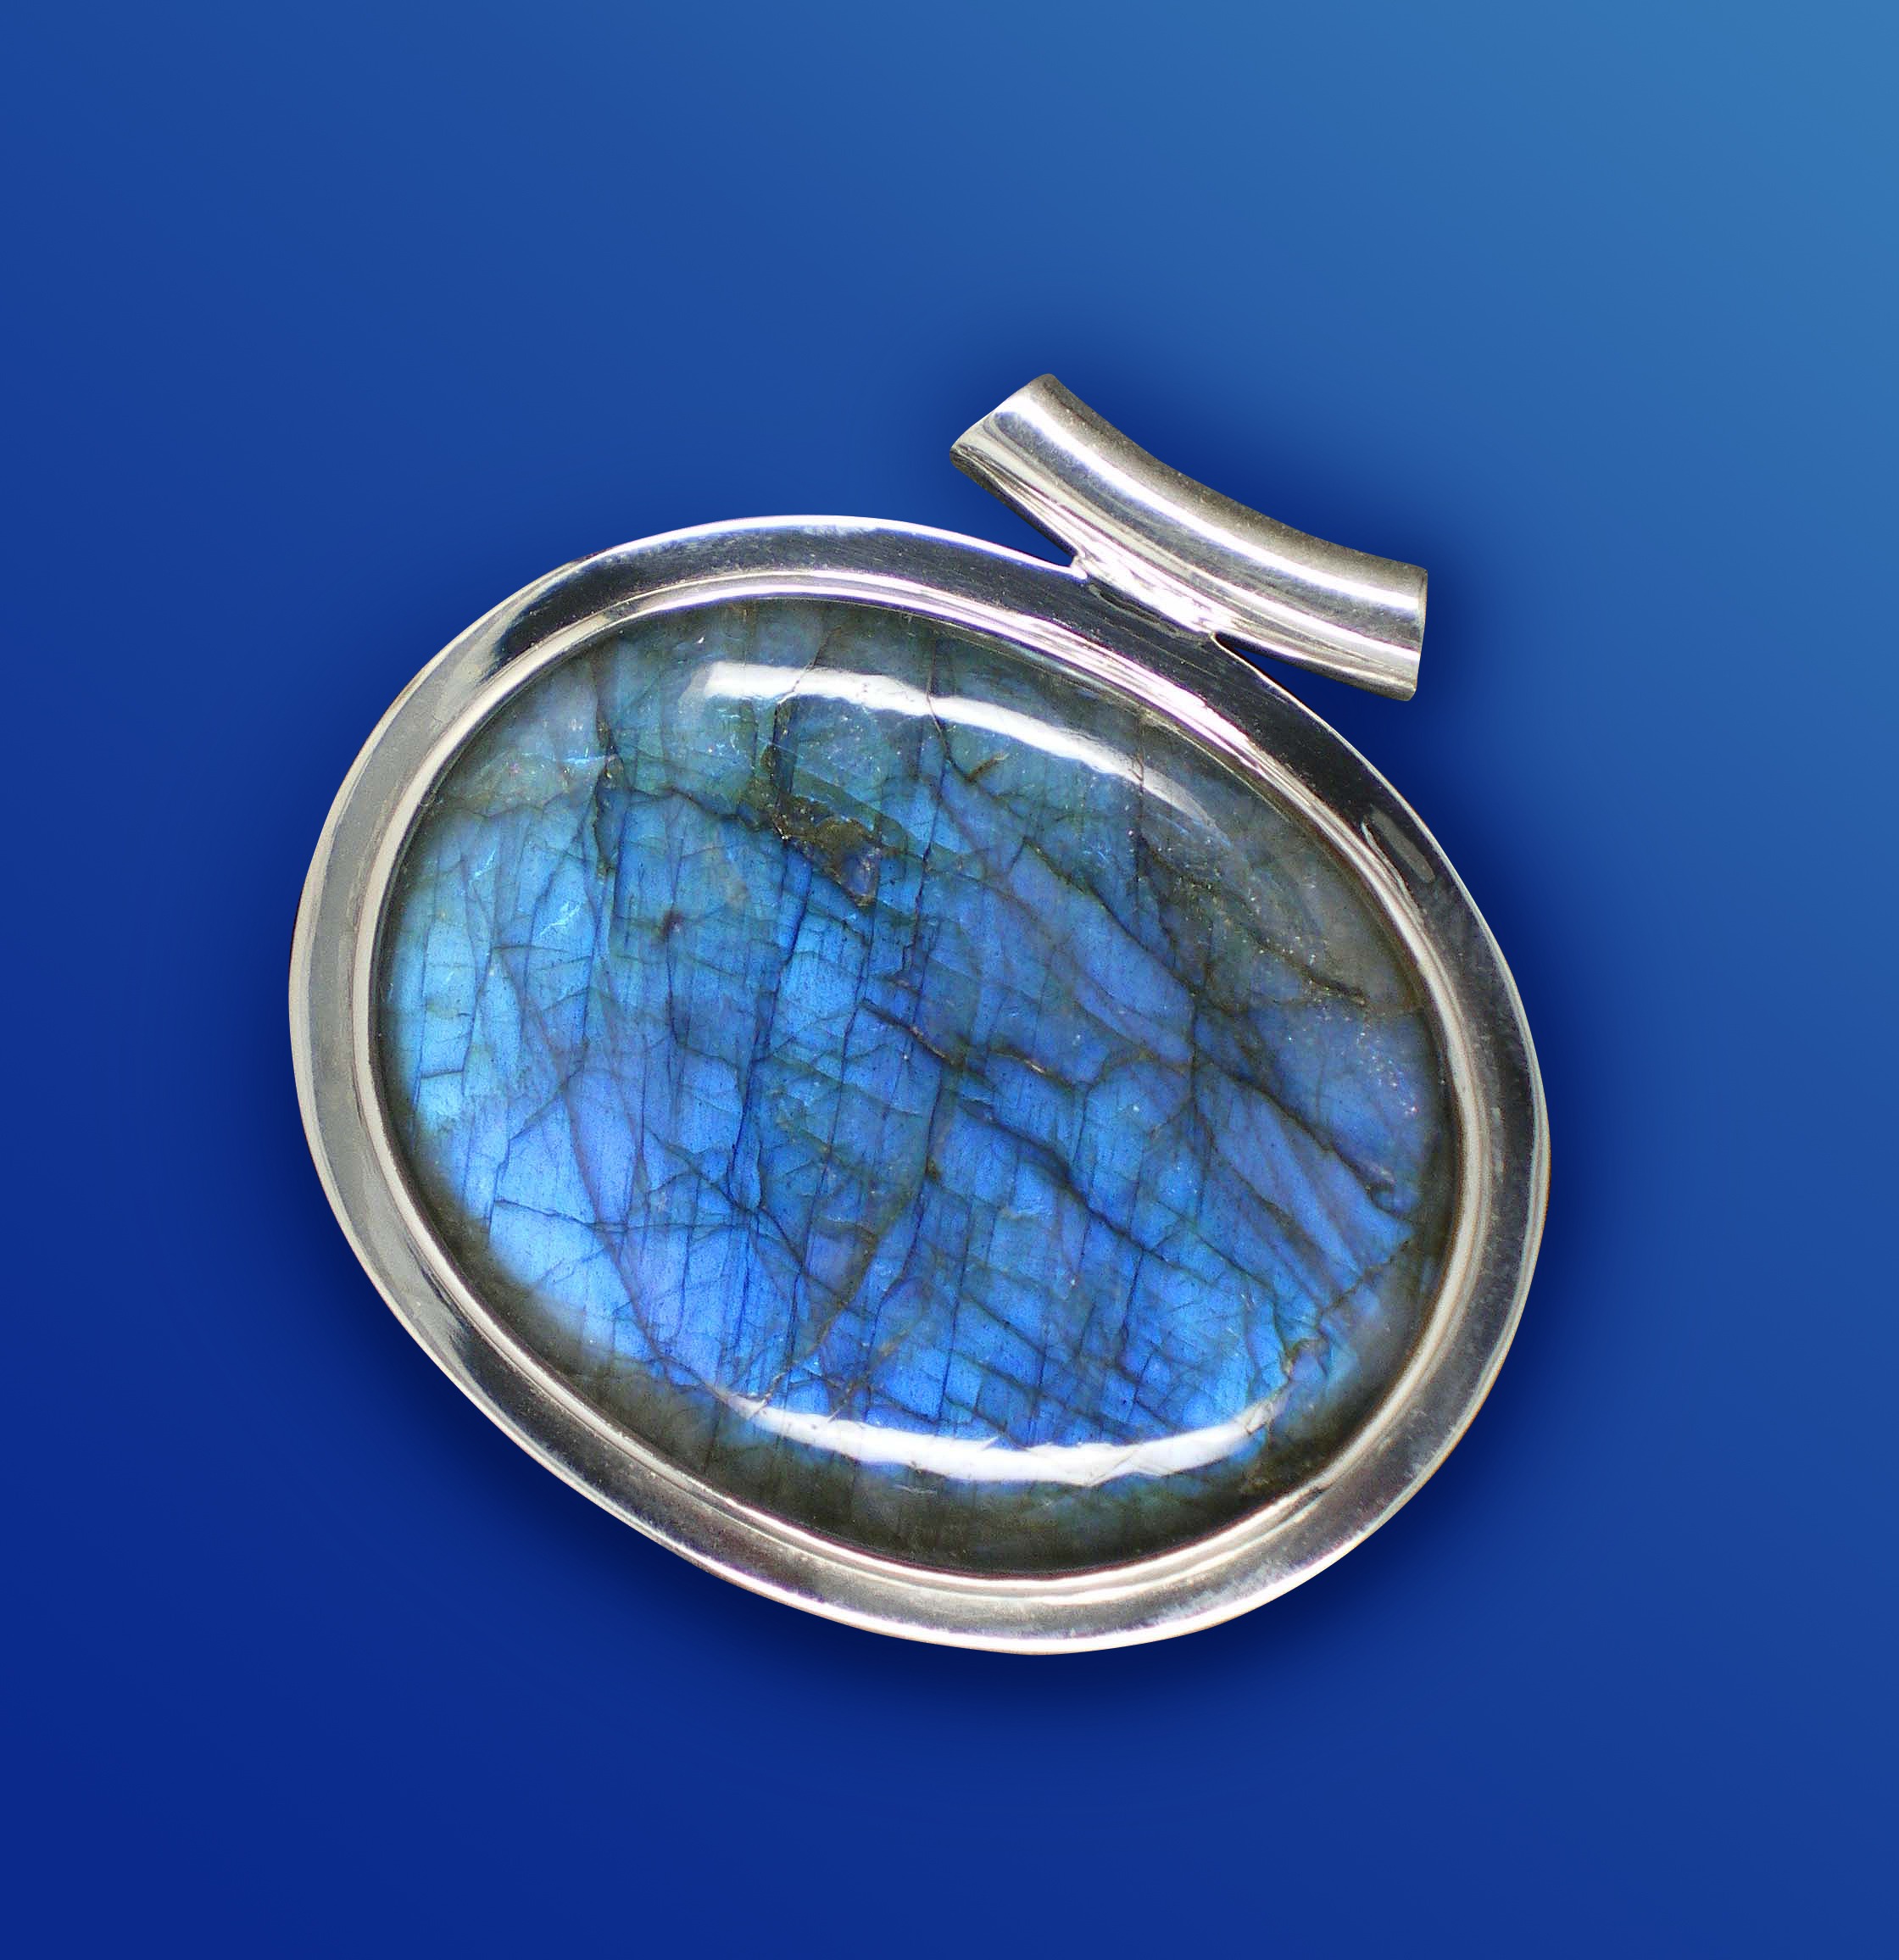
isolated, blue, circle, jewellery, silver, eye, violet, diagonal, organ, gem, shape, shimmer, gemstone, polished, trailers, bluish, pendant, labradorite, locket, silver jewelry, fashion accessory